History of the Jin dynasty (266–420)

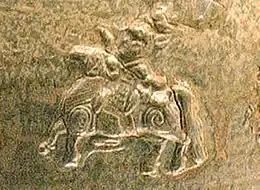
Jìn era horseman ("Hunping" jar detail).

The Jin dynasty (266–420) was a major Chinese imperial dynasty. Following the devastation of the Three Kingdoms period, the Jin unified those territories and fostered a brief period of prosperity between 280 and 304 CE. However, during this period many social problems developed as well, the most pressing of which was the migration of non-Han tribes into Jin territory, to the point where they outnumbered the Han people in some regions.